Aristide Briand

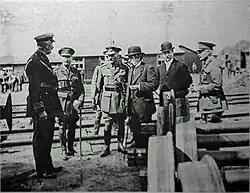
Briand with British Army officer John Maxwell

Late in 1916 Roques had been sent on a fact-finding mission to Salonika after Britain, Italy and Russia had pushed for the dismissal of the theatre commander Sarrail. To Briand's and Joffre's surprise, Roques returned recommending that Sarrail be reinforced and that Sarrail no longer report to Joffre. Coming on the back of the disappointing results of the Somme campaign and the defeat of Romania, Roques' report further discredited Briand and Joffre and added to the Parliamentary Deputies' demands for a closed session. In November Ferry presented a report on the shortage of manpower. A secret session was held on 21 November about calling up the Class of 1918 followed by another a week later.